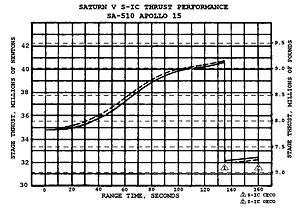
Saturn V est un lanceur spatial géant développé dans les années 1960 par l'agence spatiale américaine, la NASA, pour le programme lunaire Apollo. Utilisé entre 1967 et 1973, il a placé en orbite terrestre, sans aucun échec, les vaisseaux qui ont déposé les astronautes américains sur le sol lunaire. Cette énorme fusée d'un peu plus de 3 000 tonnes, est capable de placer jusqu'à 140 tonnes en orbite basse terrestre pour les dernières missions Apollo. Elle est développée dans le contexte de la course à l’espace opposant Américains et Soviétiques dans les années 1960. Ces circonstances permettent aux États-Unis de mobiliser des moyens financiers et humains exceptionnels pour permettre sa mise au point. La fin prématurée du programme Apollo et les restrictions budgétaires entraînent l'arrêt de la chaîne de fabrication de ce lanceur particulièrement couteux. Après un dernier vol pour mettre en orbite la station spatiale Skylab, la NASA décide de développer un lanceur réutilisable, la navette spatiale américaine, en espérant abaisser sensiblement les coûts très élevés de mise en orbite.